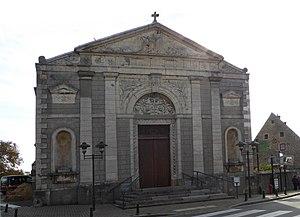
L'église Saint-Pierre est située à Wimille, dans le département français du Pas-de-Calais.
Wimille est une commune française située dans le département du Pas-de-Calais en région Hauts-de-France.